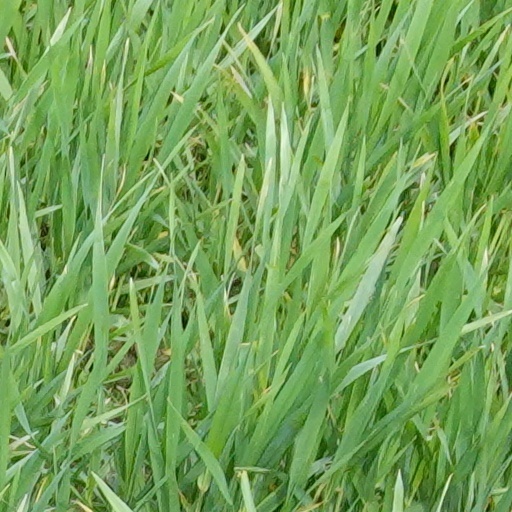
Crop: wheat